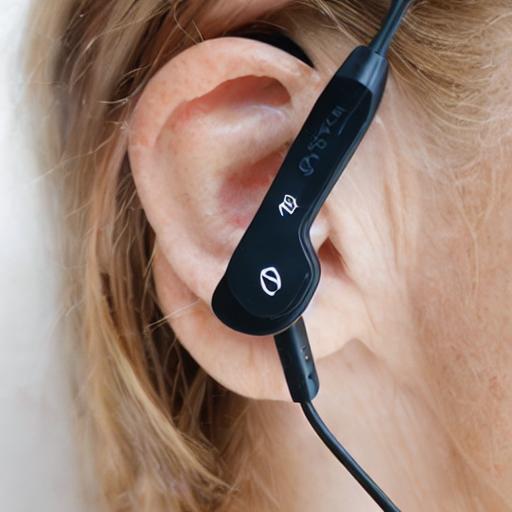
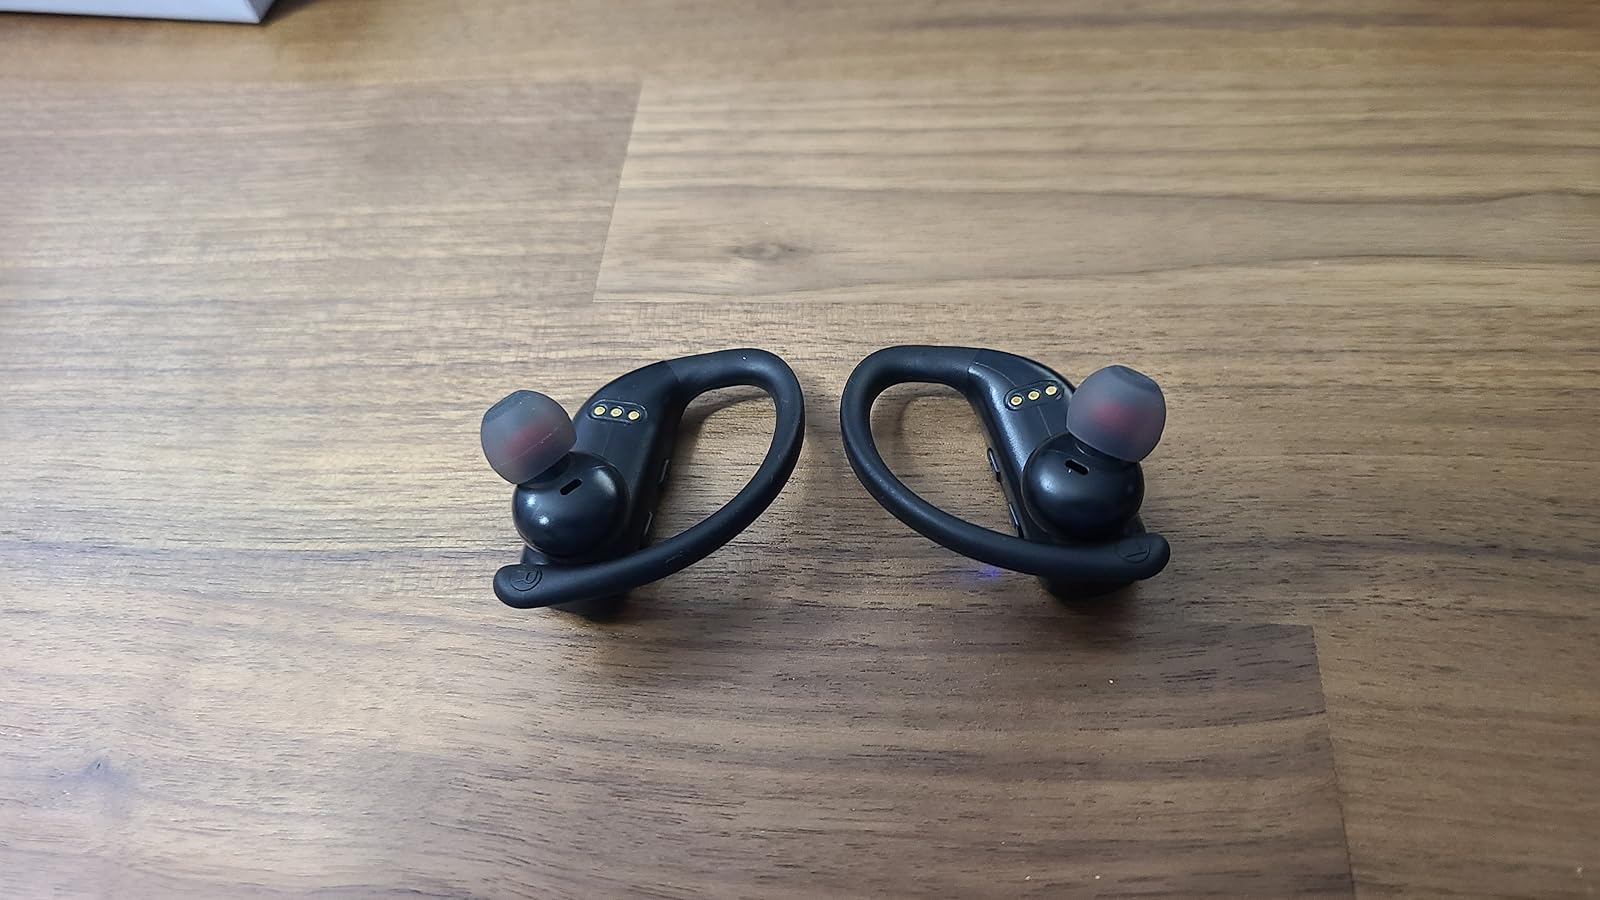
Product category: earbuds
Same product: no